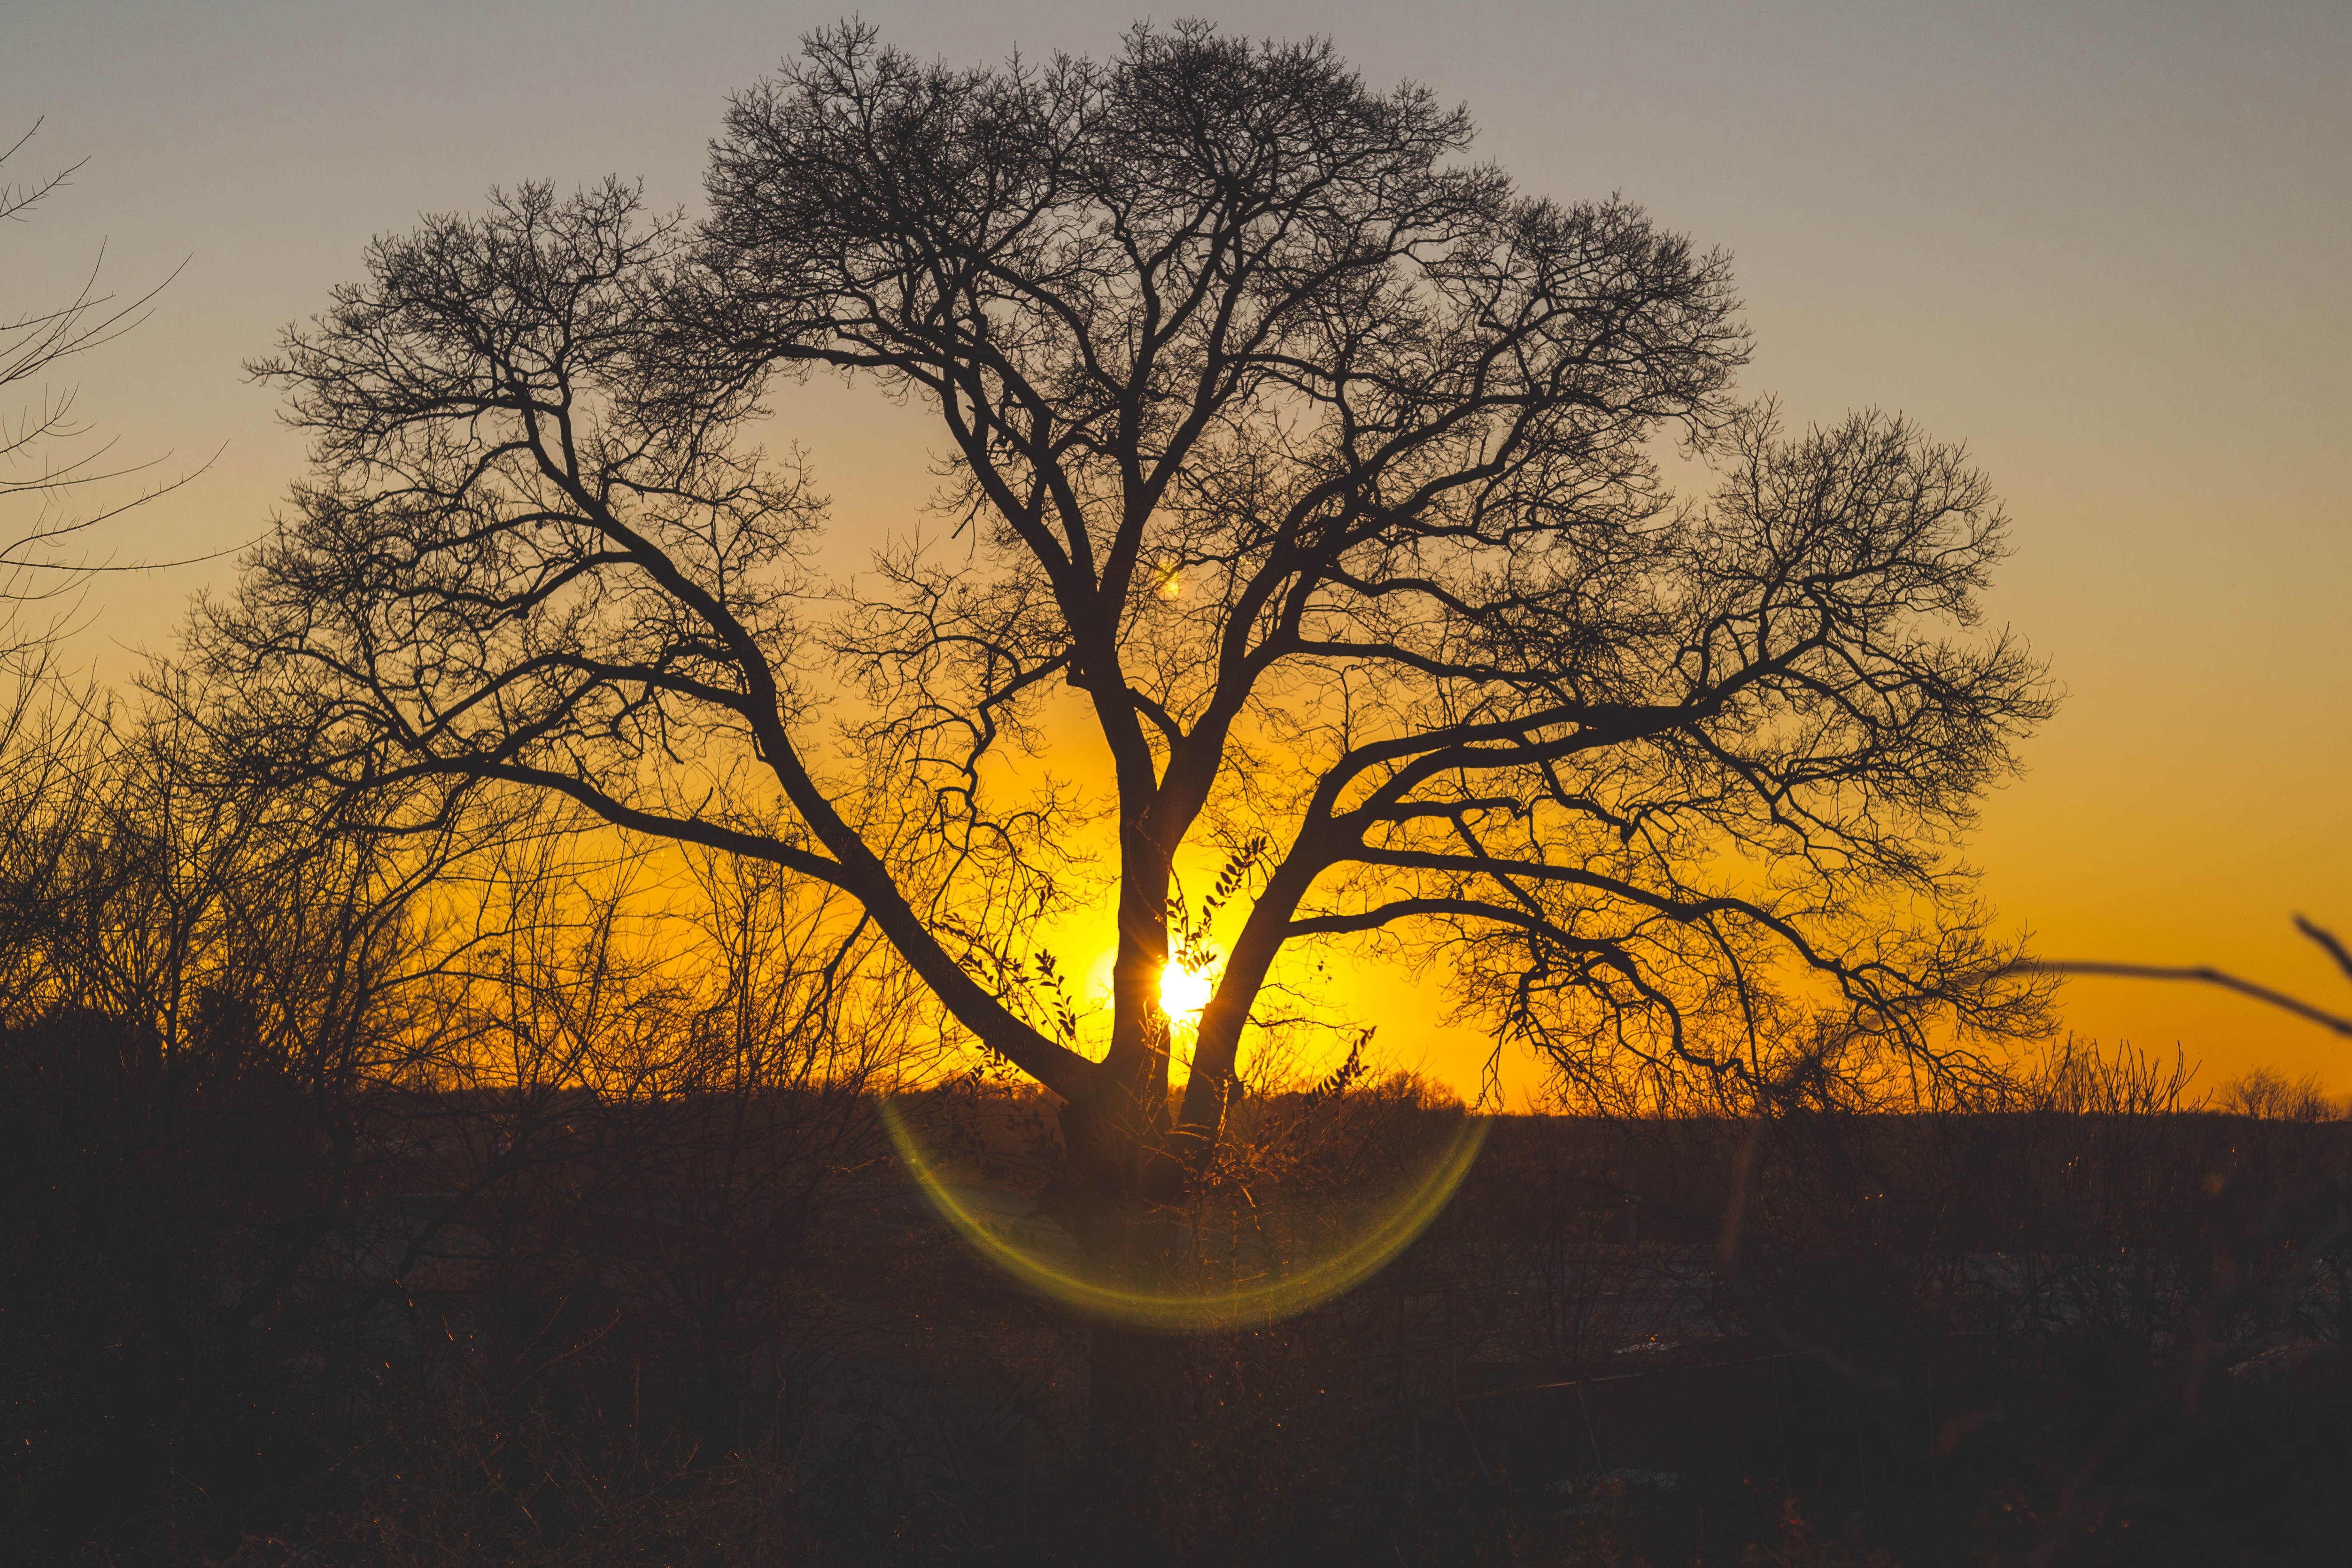
tree, nature, branch, plant, sun, sunrise, sunset, mist, sunlight, morning, leaf, dawn, dusk, evening, yellow, savanna, atmospheric phenomenon, woody plant